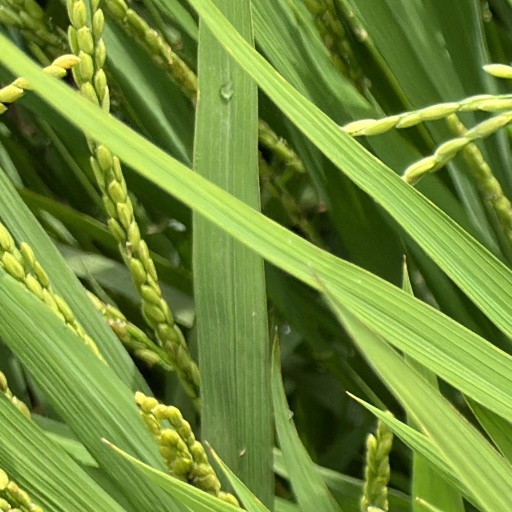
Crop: rice